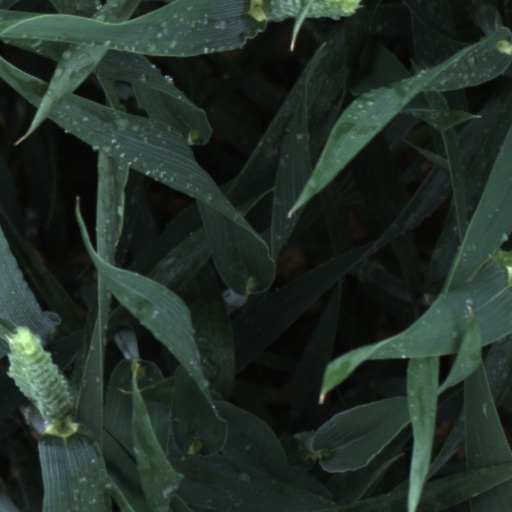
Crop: wheat